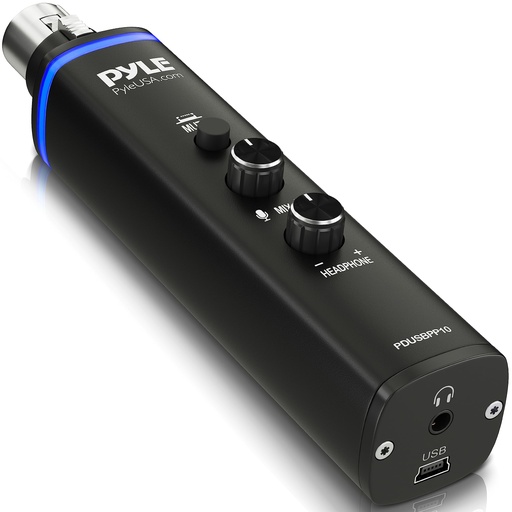
Pyle Microphone XLR-to-USB Signal Adapter - Universal Plug and Play XLR Mic to PC Adaptor for Digital Recording w/ Mix Audio Control, +48V Phantom Power, Headphone Volume, USB Cable - PDUSBPP10 Black
Pyle Microphone XLR-to-USB Signal Adapter - Universal Plug and Play XLR Mic to PC Adaptor for Digital Recording w/ Mix Audio Control, +48V Phantom Power, Headphone Volume, USB Cable - PDUSBPP10 Pyle Model : PDUSBPP10XLR-to-USB Microphone AdaptorMicrophone XLR-to-USB Adaptor - USB Mic Interface with Volume Control, Easy USB Plug-and-Play (+48V Phantom Power) Features:Universal USB Microphone AdapterAllows the Use of XLR Microphones on Your Computer Simple ‘Plug-and-Play’ OperationProvides +48V Phantom PowerConnects to Computer via Included USB CableAdjustable Headphone Volume & Mix Audio ControlCompact, Mini USB Audio Interface DesignUniversal Computer Compatibility: Works with PC, Mac, LinuxFor Home, Office & Business UseWhat’s in the Box:Mic AdaptorUSB CableTechnical Specs:Connection Interface: USB Mini 2.0, Powered / XLR, 3-PinFrequency Response: 20-20kHzMic Gain: -15dB (22dB Max)S/N Ratio: 90dBDynamic Range: 100dBT.H.D.: 0.9%Bit Depth: 24 bitSampling Rate: up to 96kHzConstruction Material: Engineered Aluminum AlloyComputer Operating System Support: Windows XP, Vista, 7, 8, 10, Mac OS X, Linux Power Output: USB-Powered, 500 mAUSB Cable Length: 5.9’ ft.Dimensions (L x W x H): 5.7’’ x 1.14’’ x 1.14’’ -inches Product Features DIGITAL RECORDINGS: The Pyle Microphone XLR to USB Adapter lets you use your most trusted microphones for all your digital recordings. A modular accessory that connects any XLR microphone to a computer to create better-than-CD quality recordings UNIVERSAL COMPATIBILITY: Features universal computer compatibility and works w/ Windows PC, Mac and Linux operating systems. Makes it easy to record whenever you want, anywhere you take your computer from the home studio, to the garage, to the road PLUG AND PLAY: The USB to mic input adapter lets you plug an XLR mic to the device and connect the included USB cable on the other end of the adapter so you can then plug the USB connector to your laptop. Enjoy the convenience of digital recording MIX AUDIO CONTROL: Equipped w/ adjustable headphones volume for monitoring, and mix audio control for blending microphone and playback audio. Also features a compact, mini USB audio interface design. Perfect for home, studio, office, and business use 48V PHANTOM POWER: Provides +48V Phantom power which is widely used as a power source for condenser microphones. Made of engineered aluminum alloy that will surely complement any desktop microphone setup Included Components: Mic Adaptor Usb Cable
Brand: Pyle
Category: Electronics > Audio > Audio Components > Audio Mixers